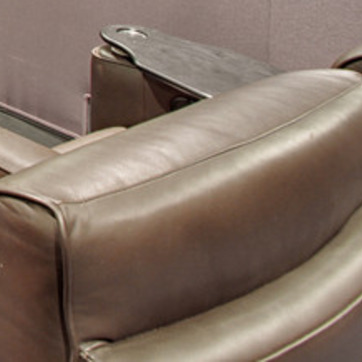
Material: leather